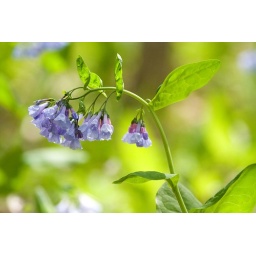
Blue Bells carpeted the forest floor in blues and greens. VirginiaBlueBellsAllerton_MG_2911